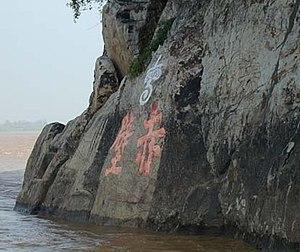
Chibi est une ville de la province du Hubei en Chine. C'est une ville-district placée sous la juridiction administrative de la ville-préfecture de Xianning.
La bataille de la Falaise rouge, ou bataille de Chi Bi, est une célèbre bataille de l’époque des Trois Royaumes de la Chine, qui s’est déroulée au cours de l’hiver 208.
Cao Cao ou Ts’ao Ts’ao, de son prénom social Mengde, était un seigneur de guerre, écrivain et poète de la fin de la dynastie Han en Chine antique.